Annunciation (Artemisia Gentileschi)

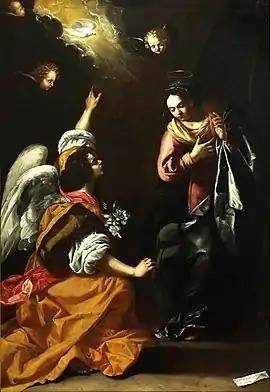

Annunciation is a painting by the Italian artist Artemisia Gentileschi. It is signed and dated 1630.